Missa prolationum

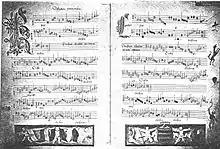
Manuscript page of the first "Kyrie"

The Missa prolationum is a musical setting of the Ordinary of the Mass by Johannes Ockeghem, dating from the second half of the 15th century. Based on freely written material probably composed by Ockeghem himself, and consisting entirely of mensuration canons, it has been called "perhaps the most extraordinary contrapuntal achievement of the fifteenth century", and was possibly the first multi-part work written with a unifying canonic principle for all its movements.